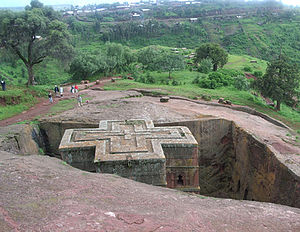
Etiopien / Demografi / Religion
Klippekirkerne i Lalibela er et pilgrimssted 640 km nord for Addis Abeba. Sankt Georgs Kirken er den mindste, men mest perfekte af Lalibelas klippeudskårne kirker.
Sankt Georg kirken, den mindste men mest perfekte af Lalibelas klippekirker.
Etiopien, officielt Den Føderale Demokratiske Republik Etiopien, er et land i Afrika. Landet har fire større floder: Den Blå Nil, Omo, Awash og Wabe Shebelle. Den Blå Nil udmunder i Middelhavet, de øvrige udmunder enten i søer eller opløses i ørkensandet.